Twelve Oaks Lodge

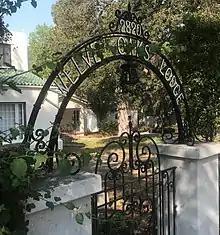
Original entrance

Twelve Oaks Lodge is a retirement community situated on 4.5 oak-covered acres located in the northern part of Glendale, California.